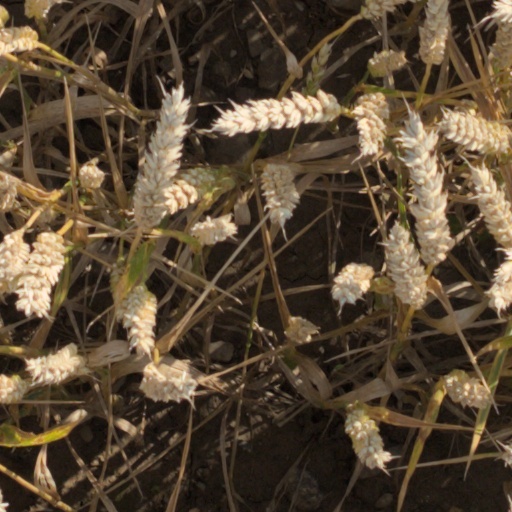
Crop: wheat